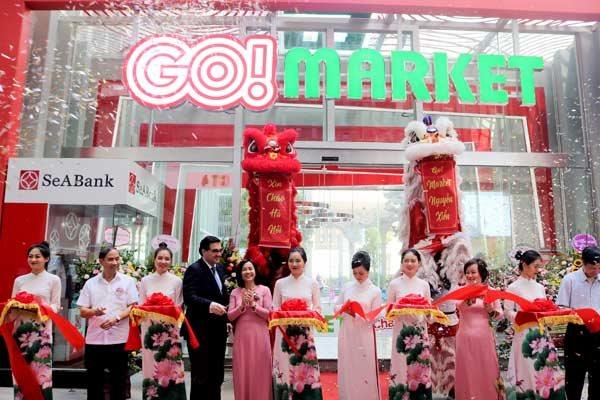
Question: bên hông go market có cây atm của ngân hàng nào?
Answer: ngân hàng sea bank